Miami Heat

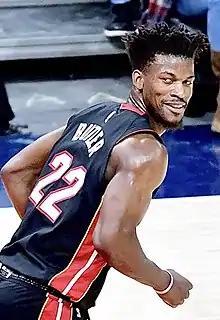
Jimmy Butler led the Heat during deep playoff runs in the early 2020s.

In 2019–20, Miami acquired All-Star Jimmy Butler, Andre Iguodala, and Jae Crowder, and drafted Kentucky shooting guard Tyler Herro. Following the suspension of the 2019–20 season due to the COVID-19 pandemic, the Heat were one of 22 teams invited to participate in the NBA Bubble, completing the season behind closed doors in Orlando from July to October 2020. The fifth-seeded Heat went 12–3 in the bubble playoffs to win the franchise's sixth conference championship in 15 seasons. They would meet LeBron James and the Los Angeles Lakers in the NBA Finals, losing in six games.